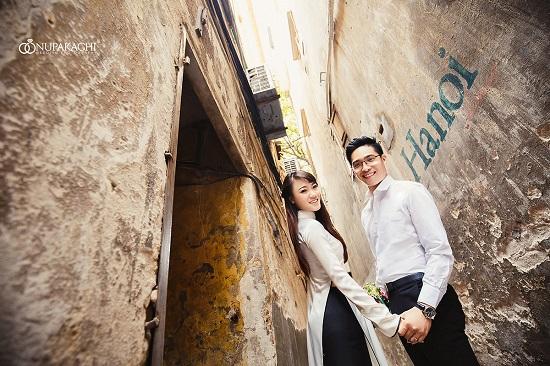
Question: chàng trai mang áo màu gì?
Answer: chàng trai mang áo màu trắng